Finch station

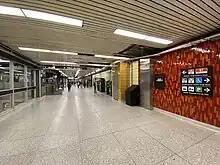
Concourse in 2023

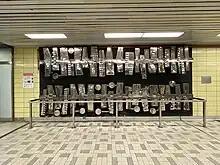
The sculpture on the concourse level, "Rhythm Of Exotic Plants", is "donated by Rio Algom Ltd. for the enjoyment of TTC riders".

Krystyna Sadowska's sculpture "Rhythm of Exotic Plants" (1965) is displayed on the lower concourse level, outside the fare-paid area; A stainless-steel plaque celebrating the station's opening is also located on the lower concourse. A smaller plaque is located at the south subway platform.